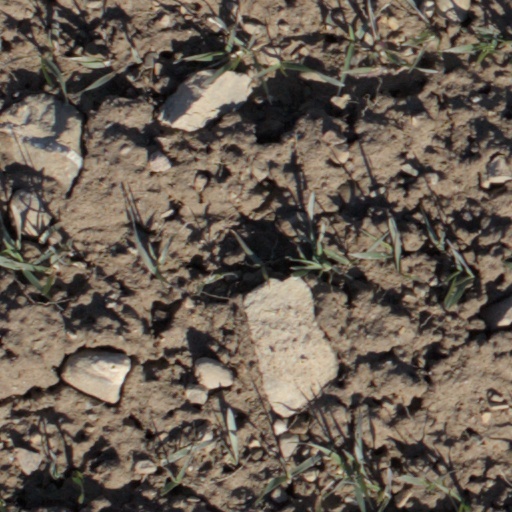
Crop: wheat